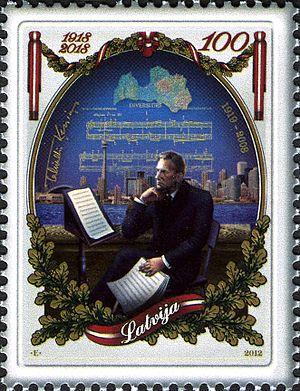
Tālivaldis Ķeniņš, né le 23 avril 1919 à Liepāja et mort le 20 janvier 2008, est un compositeur, organiste et pédagogue canadien d'origine lettone.